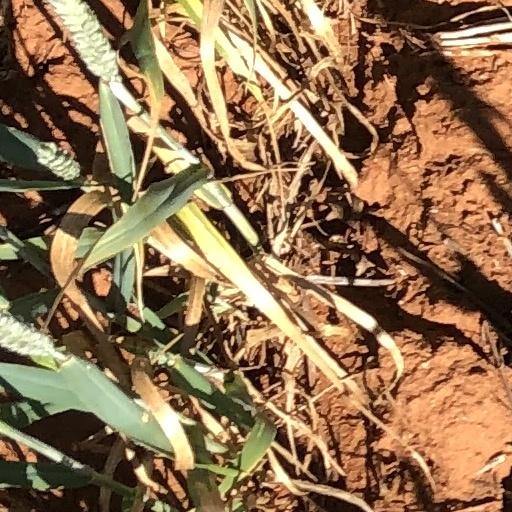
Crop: wheat